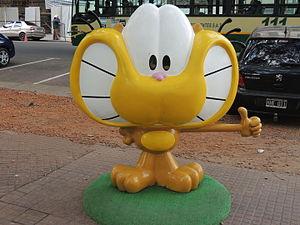
Statue du chat Gaturro de l'auteur Nik, sise Avenue Belgrano / Plazza Presidente J. D. Perón, dans le cadre de la Promenade de la BD («
Cette liste de chats de fiction rassemble une liste de personnages de chats présents dans les œuvres de fiction. Il peut s'agir de chats « célèbres » dans la mesure où :